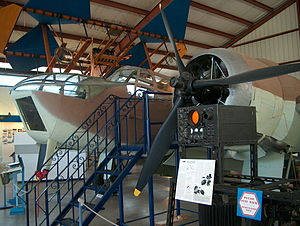
Bristol Blenheim / Udformning og udvikling / Versioner
Bolingbroke Mk IV på British Columbia Museum of Flight, Victoria, British Columbia
Bristol Blenheim var et britisk let bombefly, som blev udformet og bygget af Bristol Aeroplane Company. Flyet blev brugt i stort omfang i de første år af 2. Verdenskrig. Det blev senere ombygget til en vellykket langtrækkende jager og natjager. En canadisk version ved navn Bolingbroke blev brugt til antiubådskrig og som træningsfly. Det var et af de første britiske fly, som var udstyret med bærende stressed skin-metalkonstruktion, optrækkeligt landingsstel, flaps, elektrisk drevet maskingeværkuppel og propeller med variabel stigning.